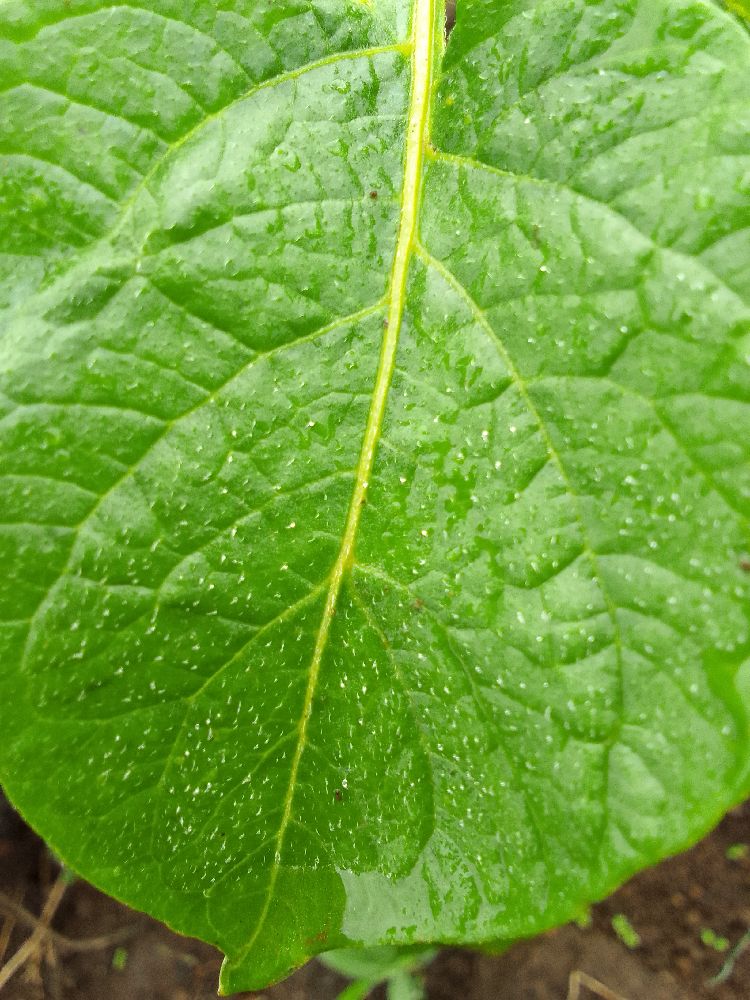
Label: Healthy